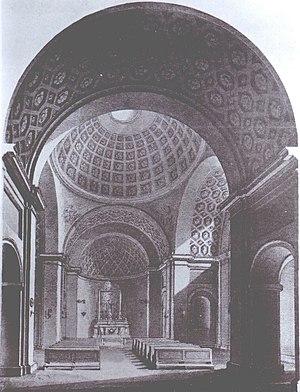
L'église Saint-Jean-Baptiste est une église catholique située à Tsarskoïe Selo, municipalité intégrée à l'agglomération de Saint-Pétersbourg, à 25 kilomètres de la « capitale du nord » de la Russie. Elle dépend de l'archidiocèse de Moscou et du doyenné du nord-ouest.